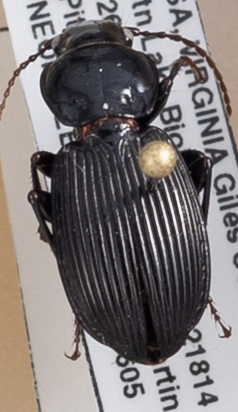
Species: Pterostichus coracinus
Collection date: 2018-06-05
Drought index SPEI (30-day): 0.552
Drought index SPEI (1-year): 0.47
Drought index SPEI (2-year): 0.63